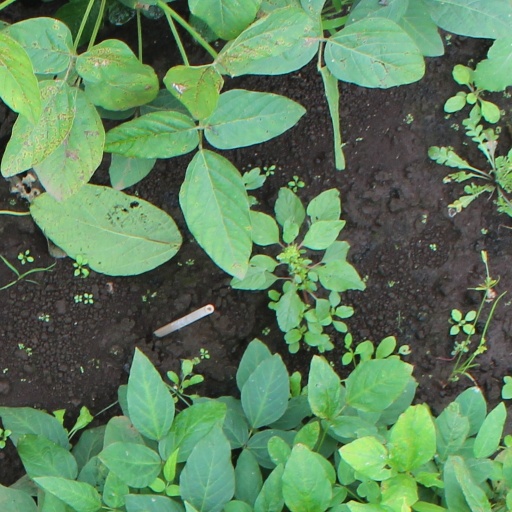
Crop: soybean